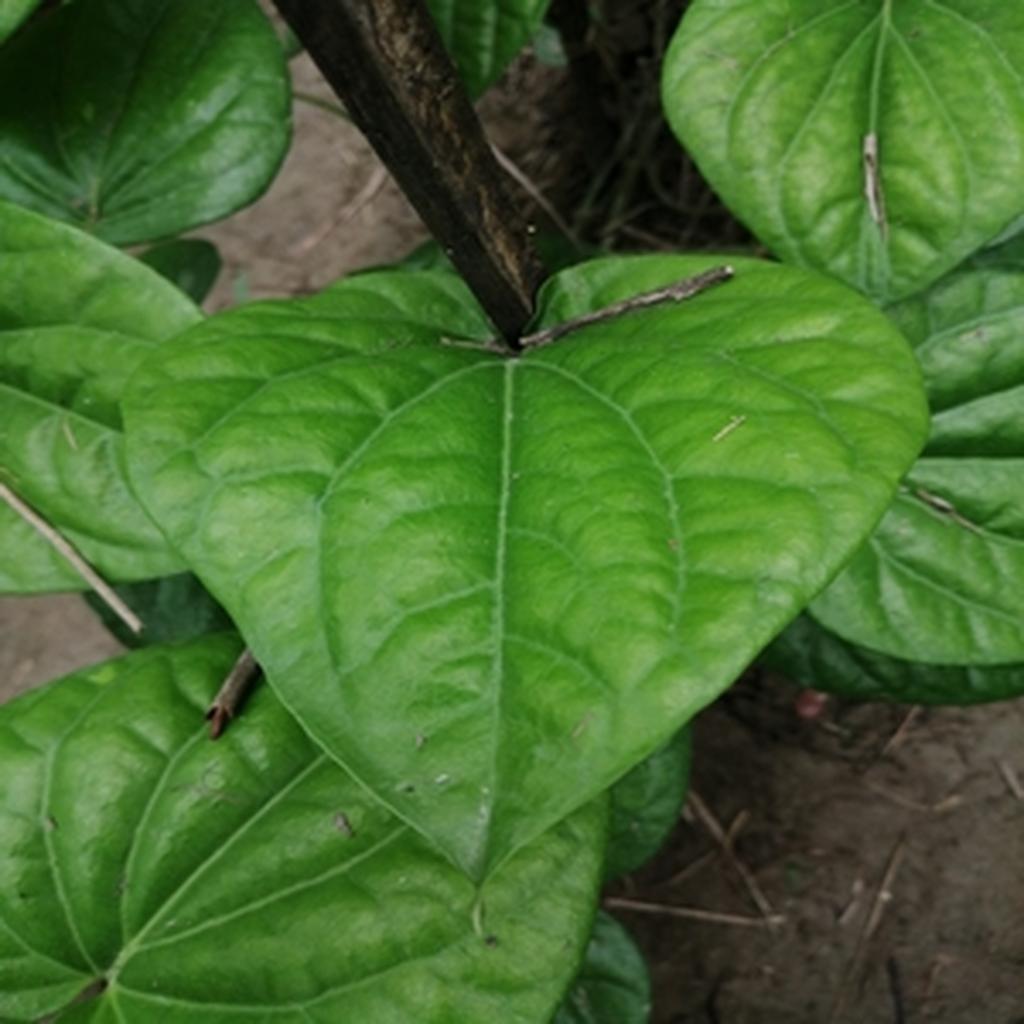
Label: Healthy_Leaf